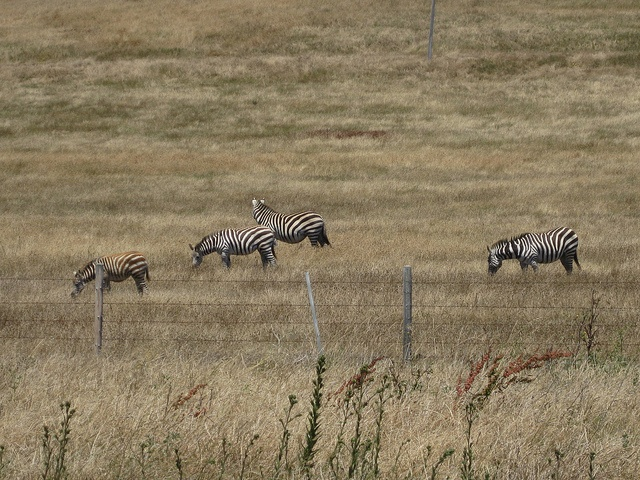
A group of zebra standing in a grassy field.
A herd of zebra grazing on top of a dry grass field.
Four zebra stand in a field of tall brown grass.
A group of zebra in a grassy field by a fence.
The zebras are grazing on the grass on the tundra.